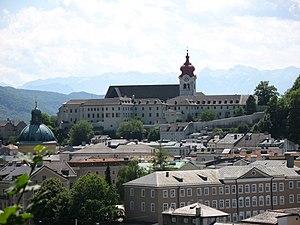
L'abbaye de Nonnberg est une abbaye de religieuses bénédictines à Salzbourg, en Autriche. Elle a été fondée vers 712 par saint Rupert de Salzbourg et sa nièce, sainte Érentrude, en fut la première abbesse. L'abbaye féminine est la plus ancienne des pays germanophones encore en activité.